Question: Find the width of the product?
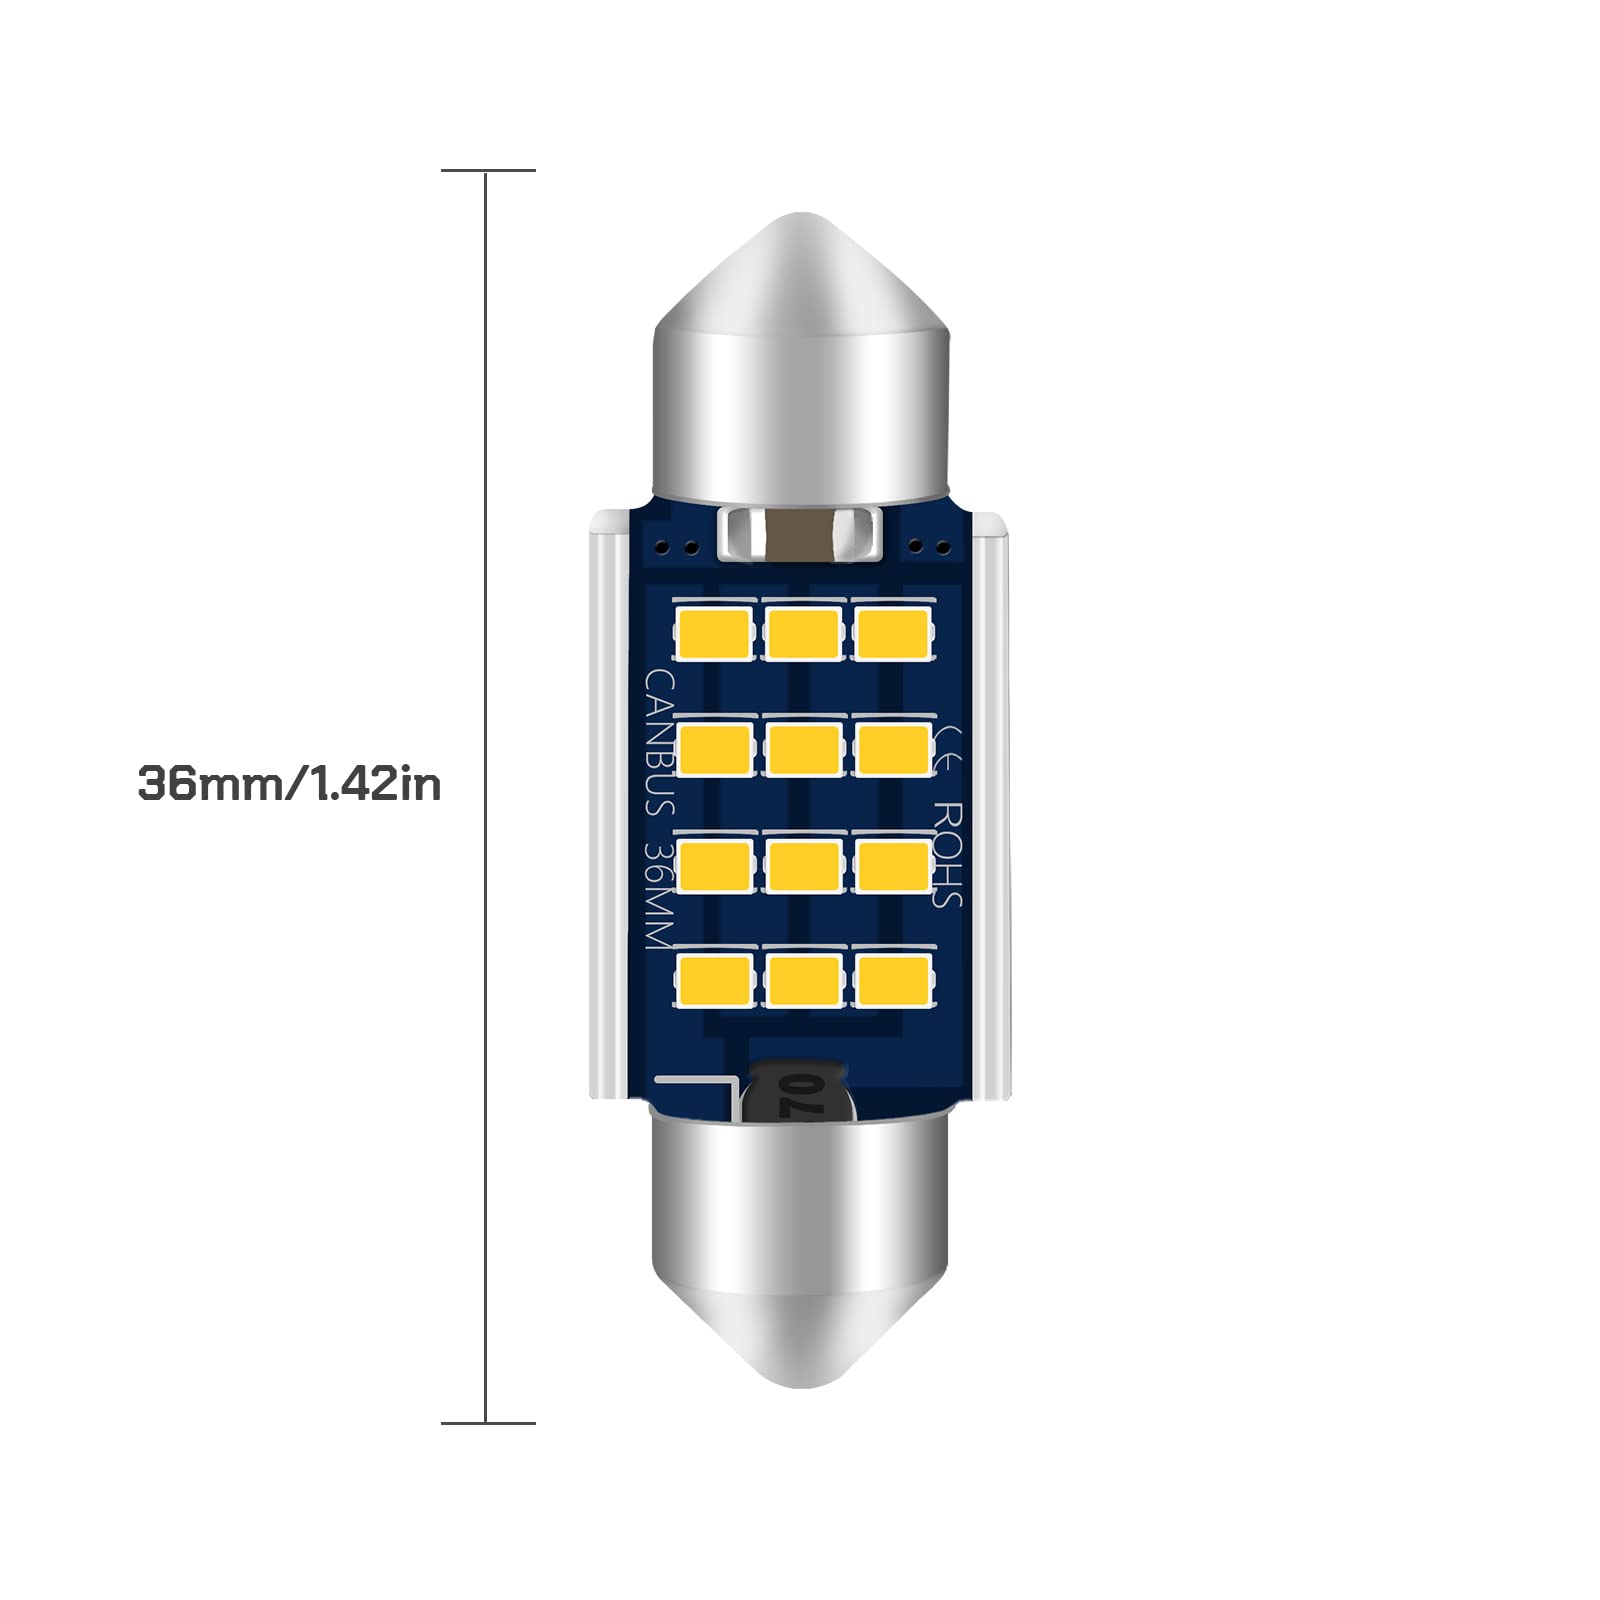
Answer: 36.0 millimetre